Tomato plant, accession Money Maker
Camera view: tilt-top (135 deg); turntable rotation: 180 degrees
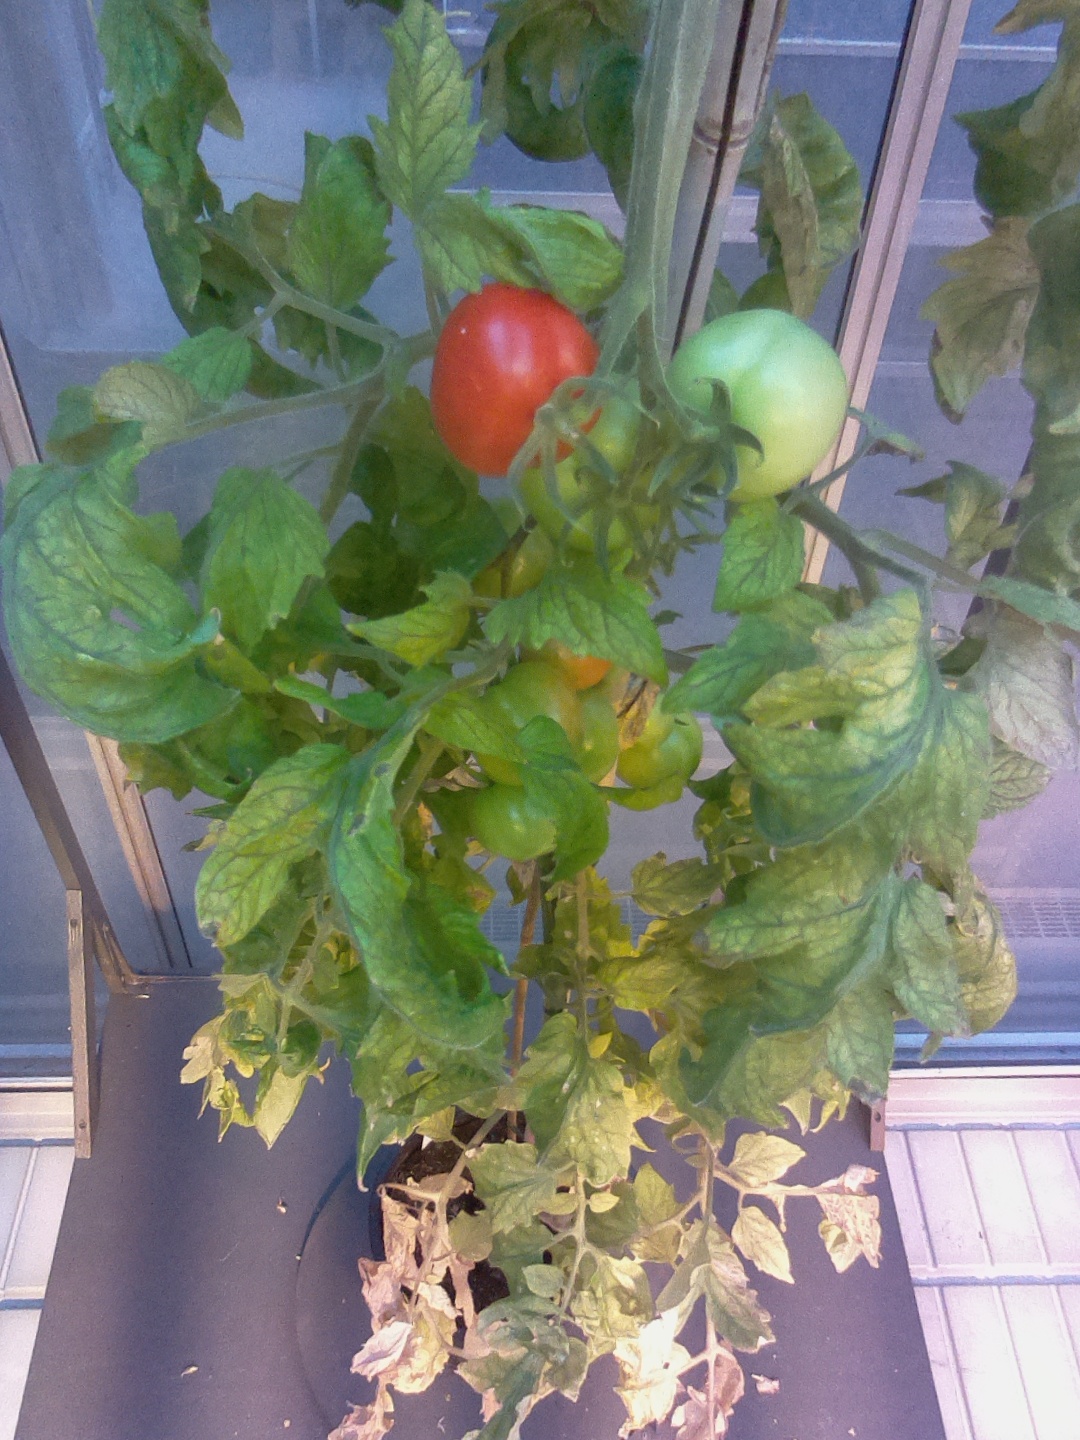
BBCH growth stage 81: 10%-20% of fruits show typical fully ripe color